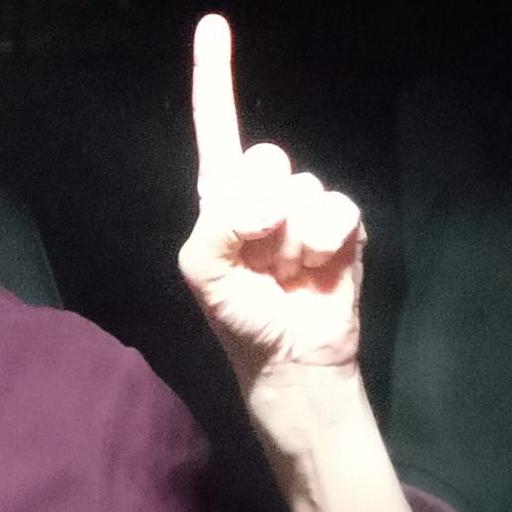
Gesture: one